Fred Ross Jr.

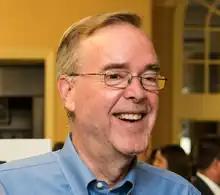
Fred Ross Jr., California labor and political organizer

Fred Ross Jr. (1947 – November 20, 2022) was a labor and political organizer in California, working closely with the United Farm Workers (UFW) and other progressive causes.